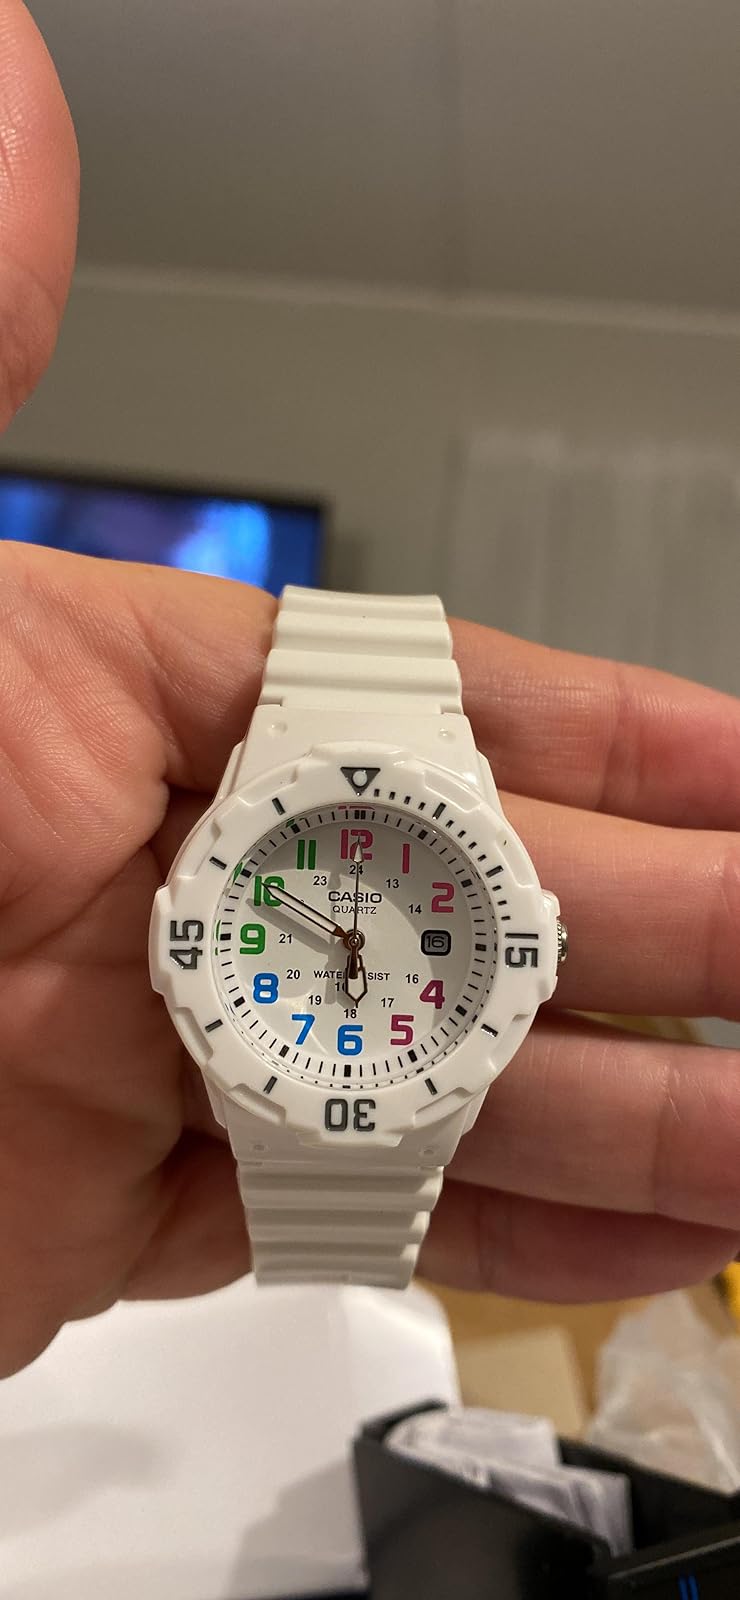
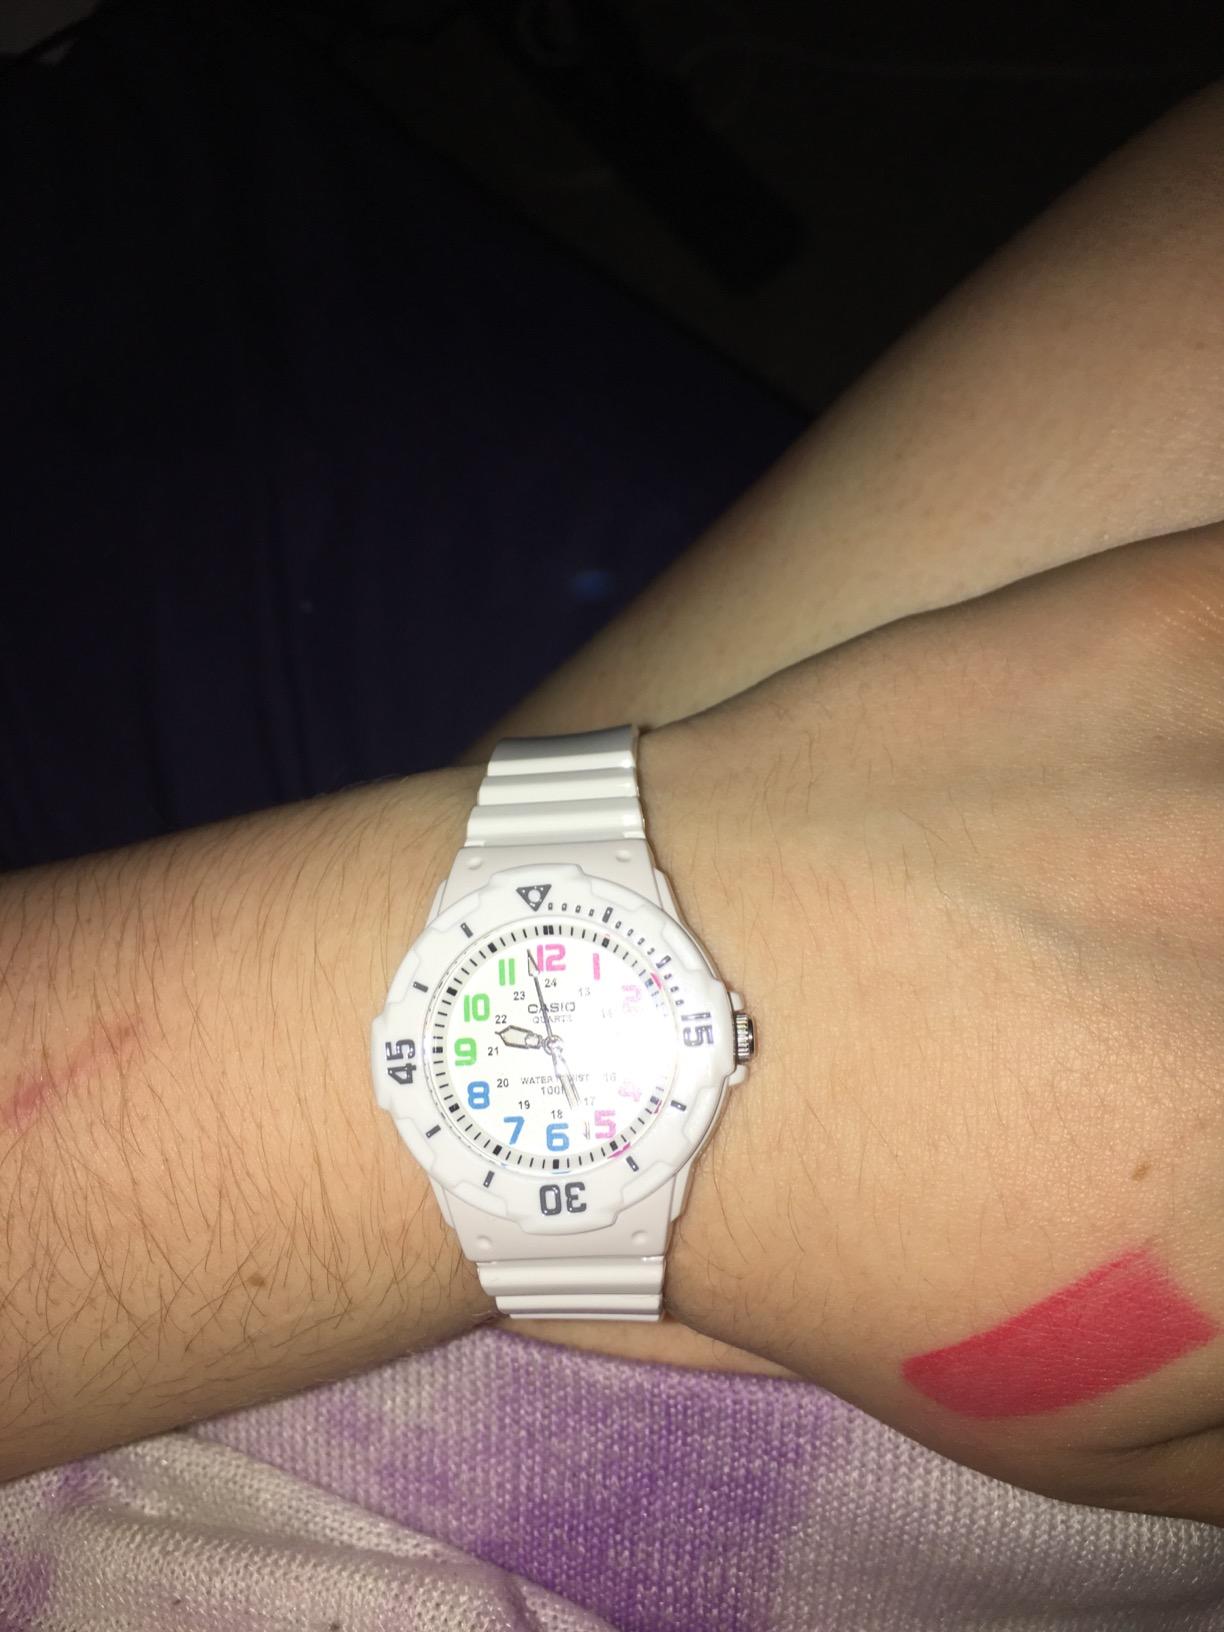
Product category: accessories_watch
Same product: yes